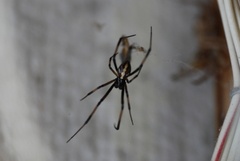
Species: Lactrodectus_hesperus